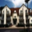
Label: house